Amphidromus

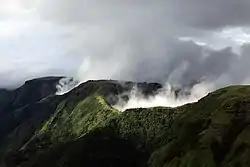
Meghalaya, in India, is one of the many places where "Amphidromus" species can be found.

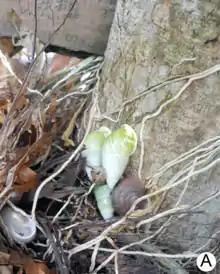
Aestivating "Amphidromus roseolabiatus" inside sterile fronds of stag horn ferns, "Platycerium".

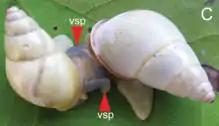
Pair of "Amphidromus" ("Syndromus") sp. Red arrows shows protruded vaginal stimulator pilaster (vsp), which may be a stimulating organ.

The genus "Amphidromus" ranges from eastern India, in south-western Asia (limited to the north by the Himalayas), to northern Australia (limited eastward by Weber's Line). "Amphidromus" species are found in localities as follows: from the Garo Hills and Khasi Hills of Meghalaya in northeastern India; throughout Burma, Malay Peninsula, Thailand, Laos, Cambodia, Vietnam, Indonesia as far east as the Sulawesi, Banda Islands, Timor and the Tenimber Islands (but not on Ceram, Buru, Halmahera, Batjan Island, the Obi Islands, the Aru and Kei Islands or the Talaud Archipelago and some Celebesian satellite islands); in the southern Philippines, notably Mindanao and the Balabac, Palawan; and in northern Australia (solely represented by "Amphidromus cognatus").